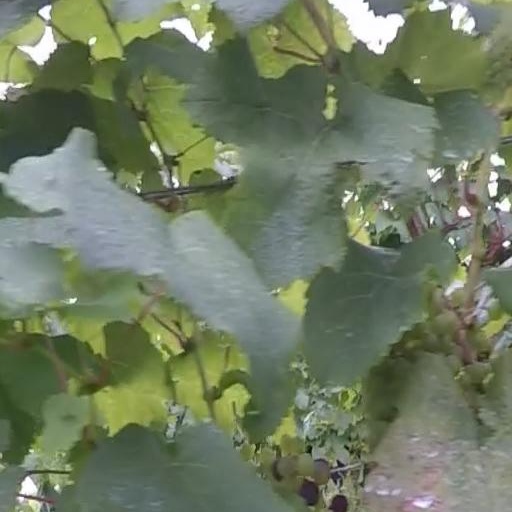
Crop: grape